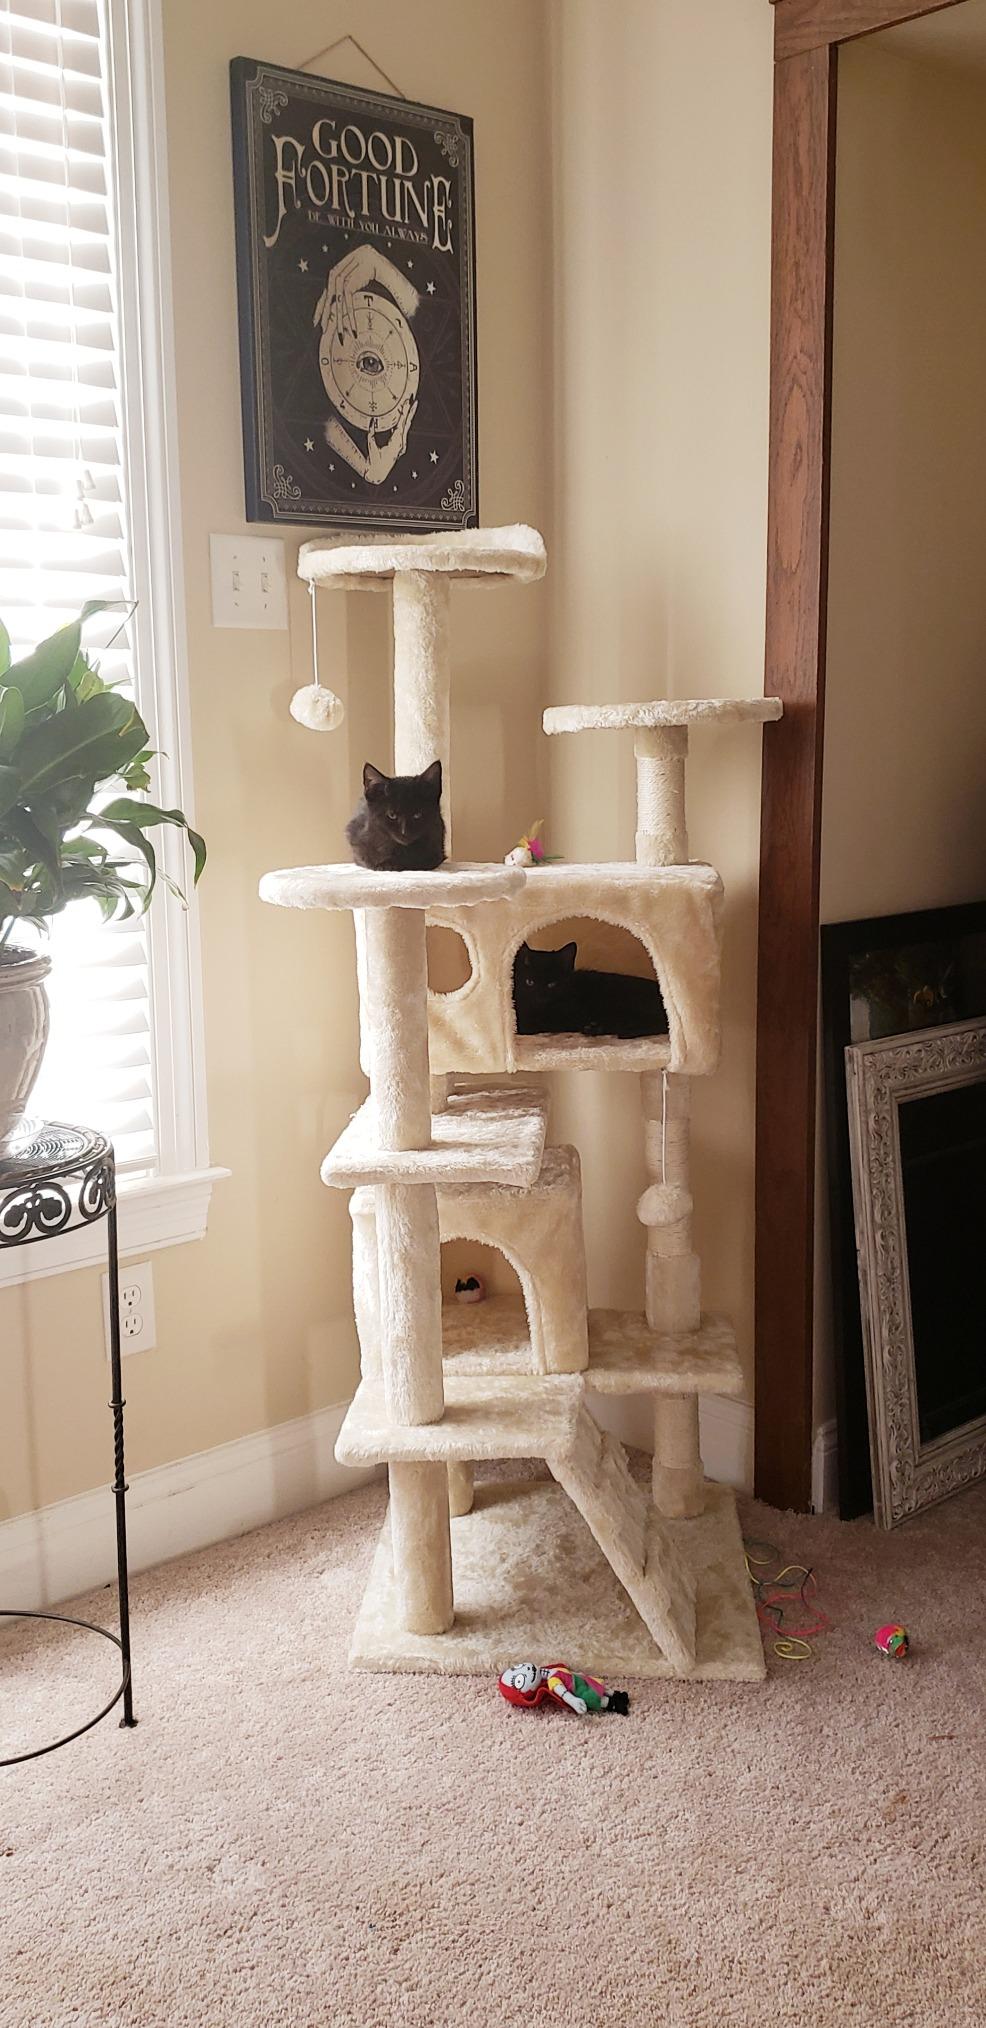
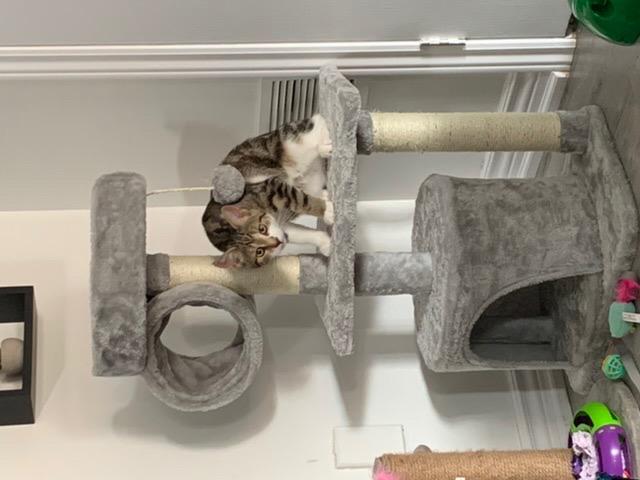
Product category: items_cat tree
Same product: no